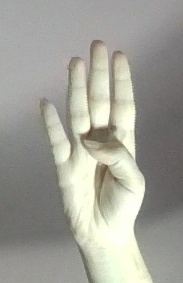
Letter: kaaf